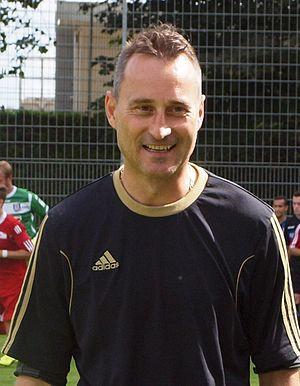
Georgi Dimitrov Donkov, né le 2 juin 1970 à Sofia, était un footballeur international bulgare, qui évolua au poste d'attaquant dans différents clubs bulgares, suisses, allemands et chypriotes. Il est désormais entraîneur.